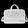
Label: Bag